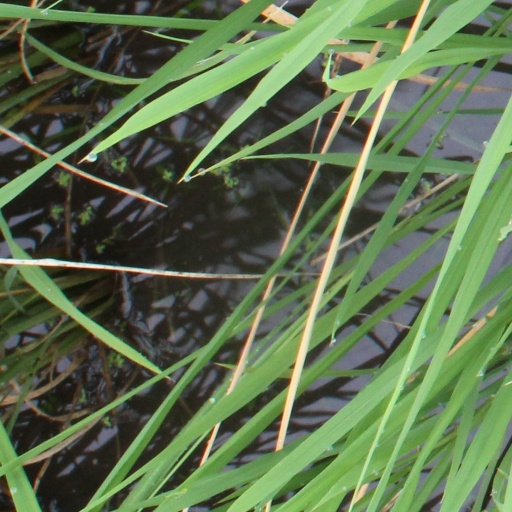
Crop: rice